Mixotroph

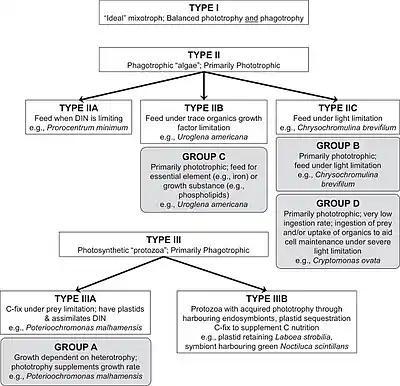
In this diagram, types in open boxes as proposed by Stoecker have been aligned against groups in grey boxes as proposed by Jones.

In the breakdown put forward by Jones, there are four mixotrophic groups based on relative roles of phagotrophy and phototrophy.